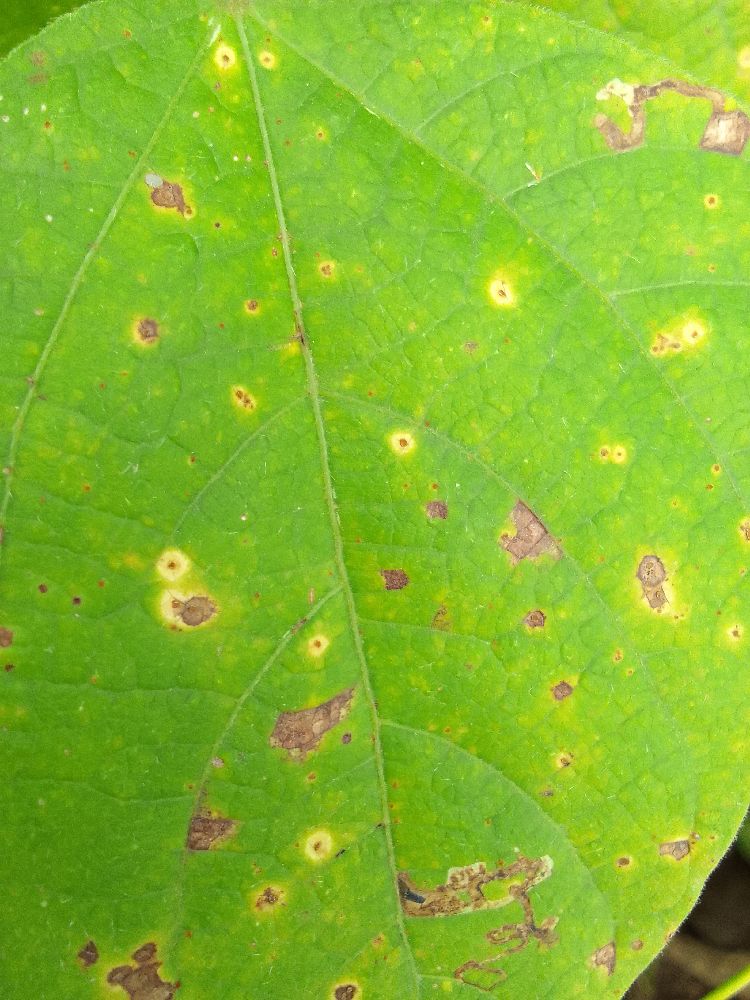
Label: rust